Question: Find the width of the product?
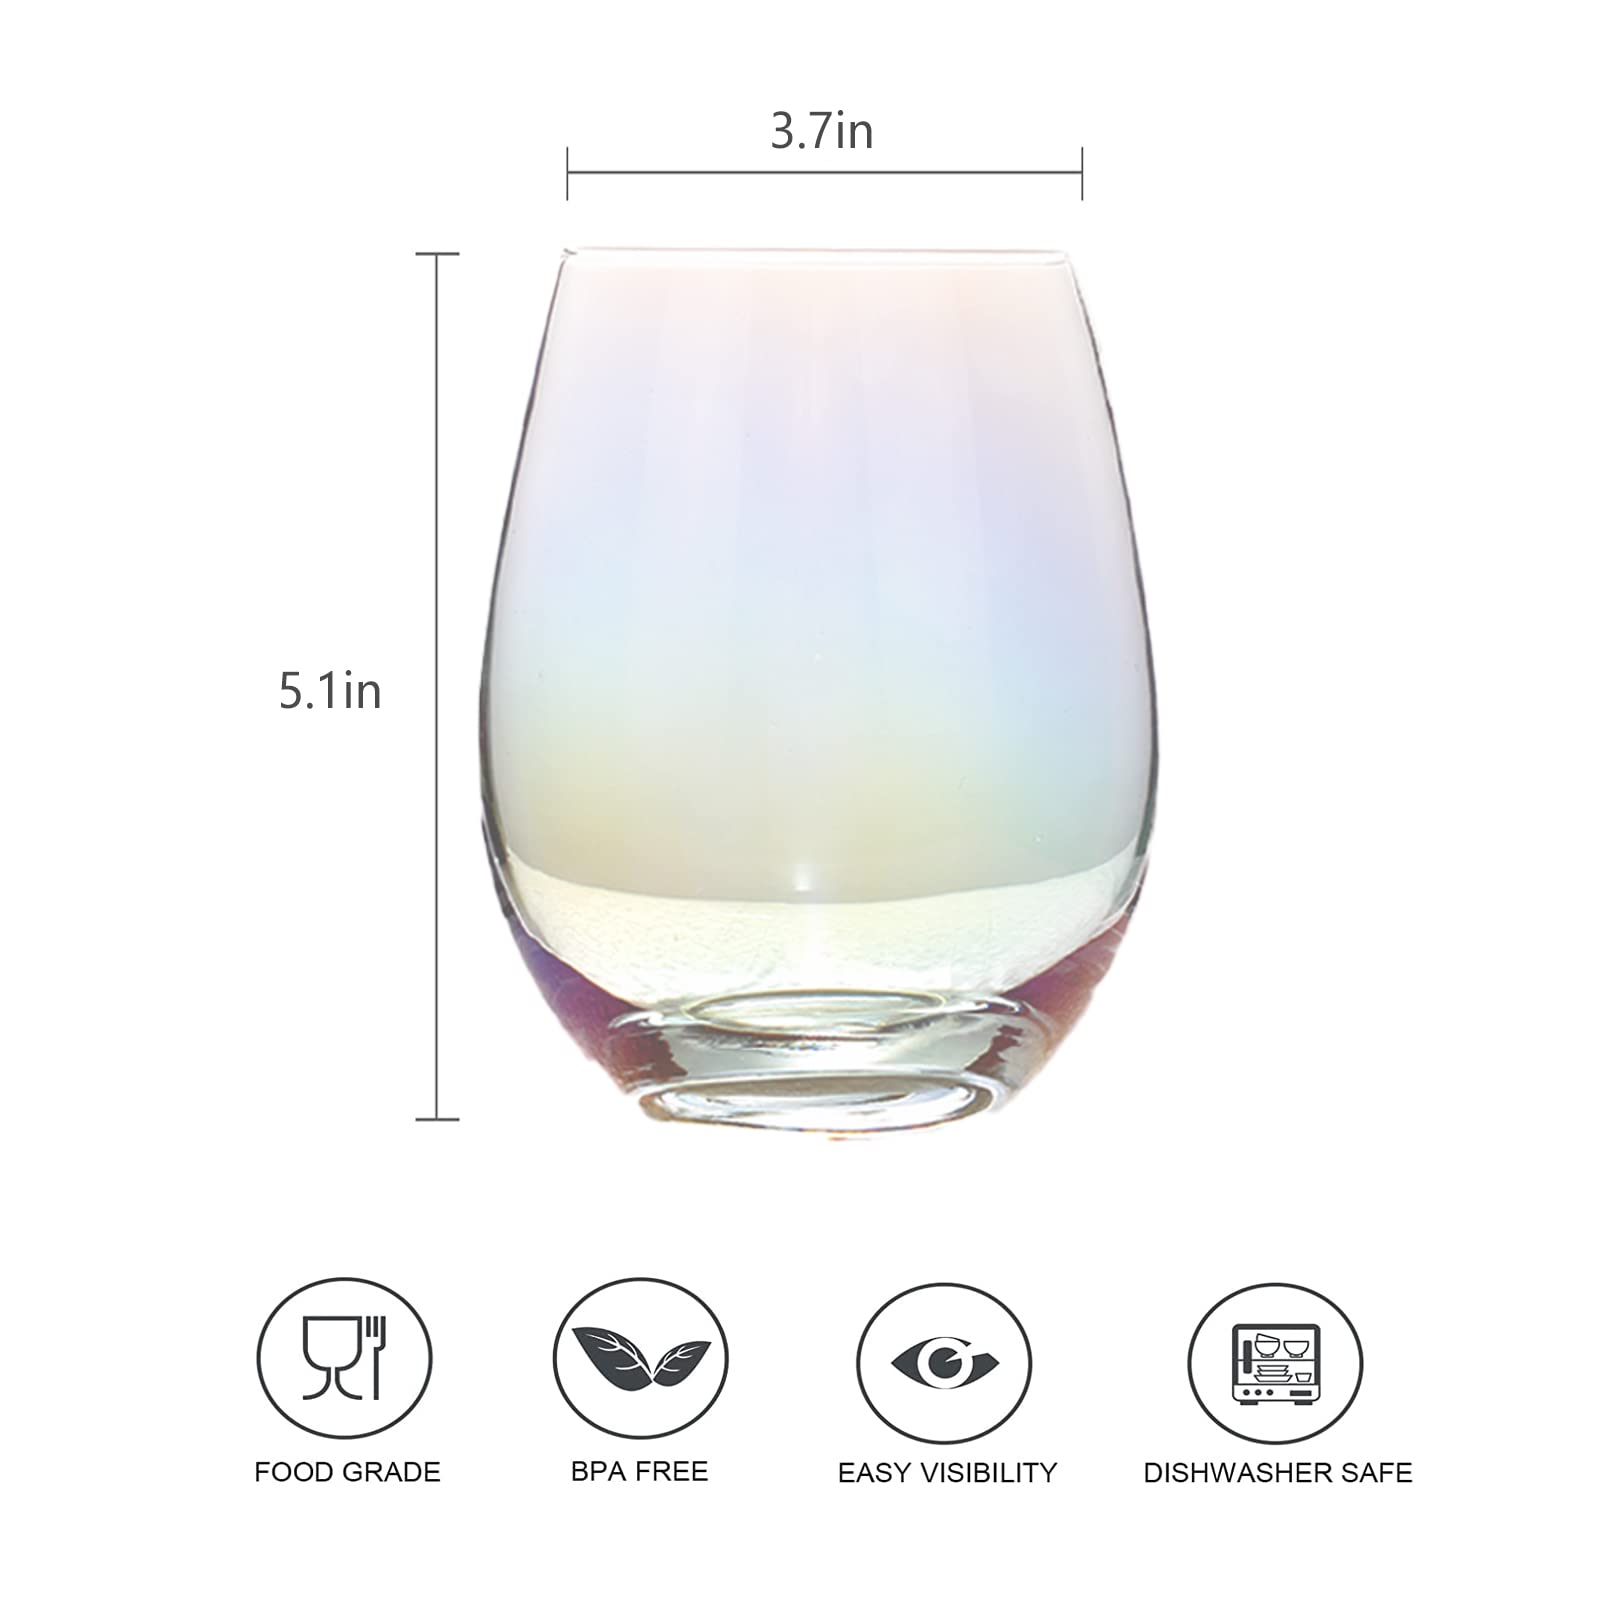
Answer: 3.7 inch